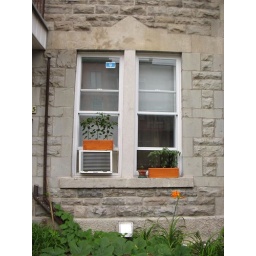
Peppers in window boxes